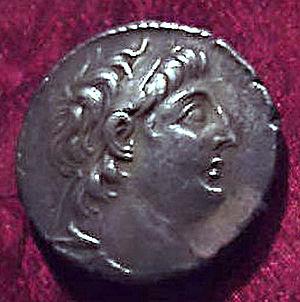
Cette liste présente les dirigeants de la Perse et de l'Iran.
La dynastie séleucide est une dynastie hellénistique qui a régné sur une partie de l'Asie, de sa fondation en 305 av. J.-C. par le Diadoque Séleucos à la déposition de son dernier représentant, Philippe II en 64 av. J.-C. Son histoire, en particulier durant son dernier siècle d'existence, est marquée par plusieurs usurpations et des périodes durant lesquelles la royauté est disputée entre plusieurs prétendants.
Antiochos VII Evergète, surnommé Sidêtês : roi séleucide de -138 à -129. Fils cadet de Démétrios Iᵉʳ Sôter et probablement de Laodicé V, sa date de naissance est inconnue.